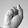
ASL letter: S